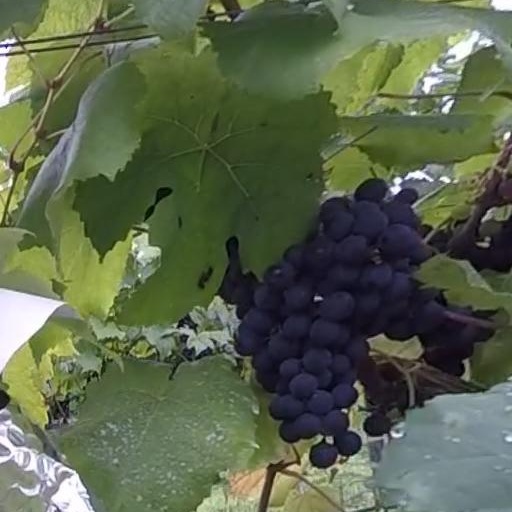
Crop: grape